Reggae

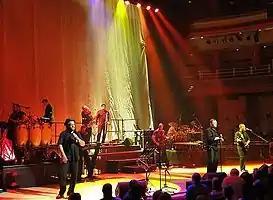
UB40 perform in Birmingham, 2010

System, Soja, Fortunate Youth, Hirie, Common Kings and Tribal Seeds have enthusiastic followings and typically provide a fantastic experience opening for more established acts or in early sets at larger reggae festivals. The live experience is a major part of the American Reggae world and the presence of so many emerging bands to combine with established international acts has allowed the movement to grow in recent years.